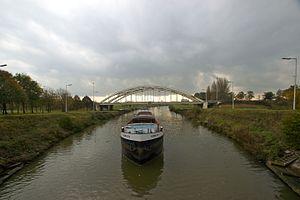
Zandhoven (Viersel), Belgique: Pont de l'autoroute E313 sur le Netekanaal